David Flaherty

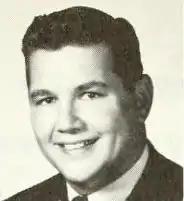
Flaherty,

David Thomas Flaherty (December 9, 1928 – December 20, 2020) was an American businessman and politician.